Mustafa (film)

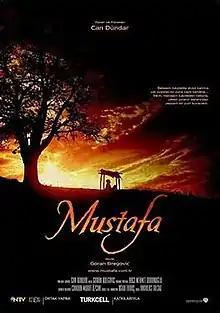
Theatrical Poster

Mustafa is a 2008 Turkish biographical documentary about Mustafa Kemal Atatürk, the founder and first president of the modern state of Turkey, which was written and directed by Can Dündar. The film, which controversially concentrates on Atatürk's personal life, is the first documentary covering Atatürk's life from his early years to his death. It was released on Republic Day, 2008, to coincide with the 85th anniversary of the foundation of the Turkish Republic.